Daigo Umehara

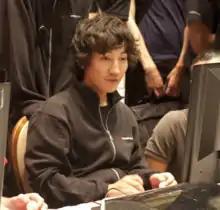
Umehara in 2011

Umehara published his first book on April 2, 2012. The book reached the #1 best-selling spot on Amazon Japan's Kindle store.